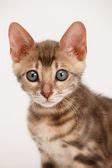
Label: cat